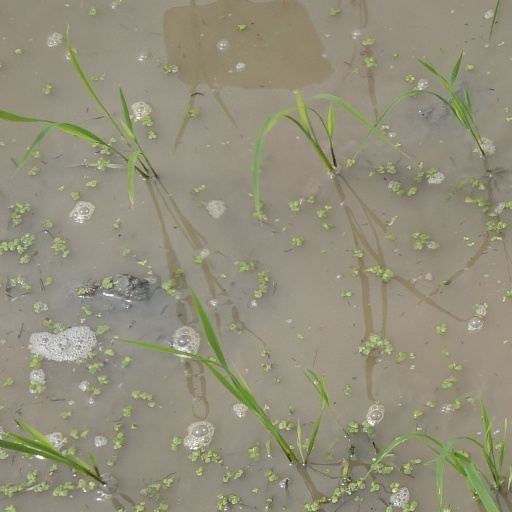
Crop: rice